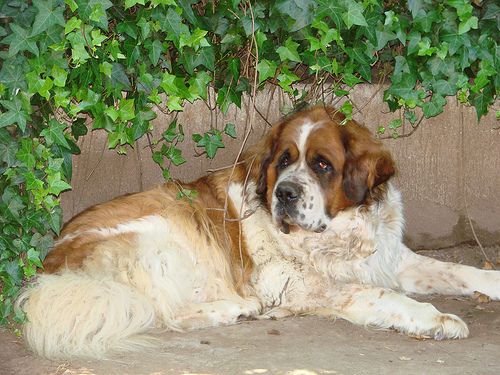
Animal: dog
Breed: saint_bernard